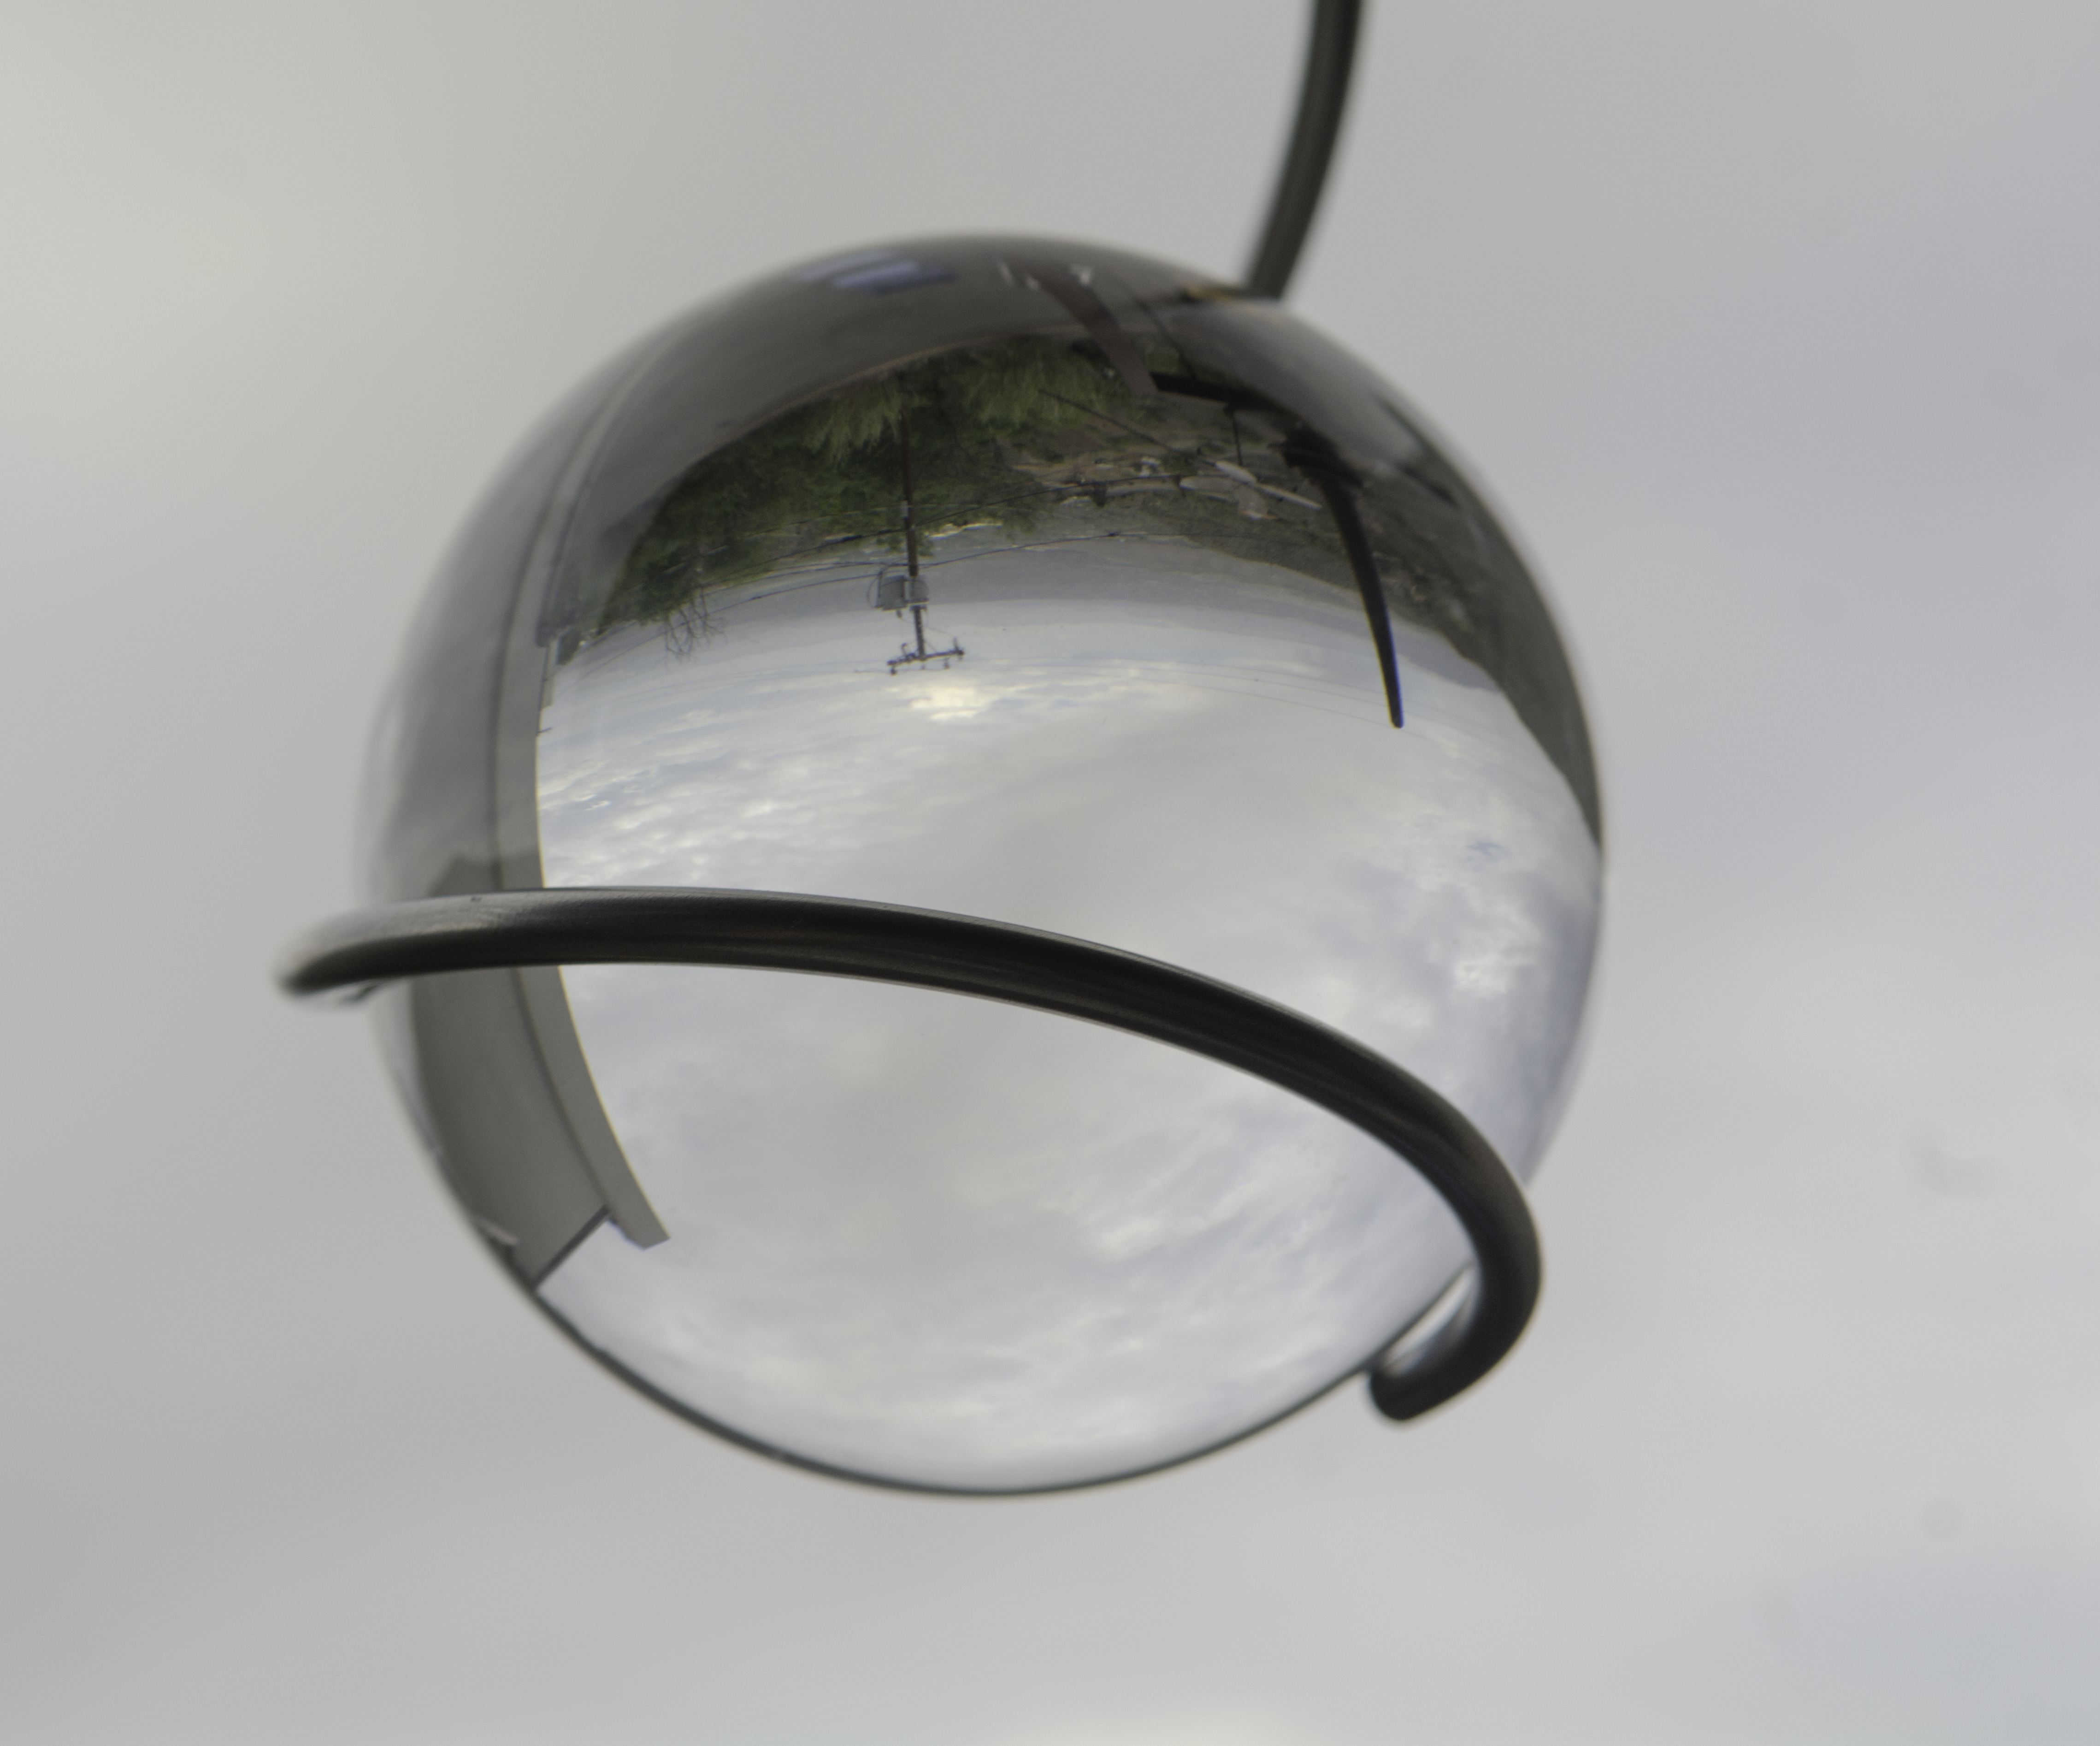
light, glass, ceiling, lamp, lighting, arizona, jewellery, glasses, light fixture, sphere, cottonwood, jerome, sconce, fashion accessory